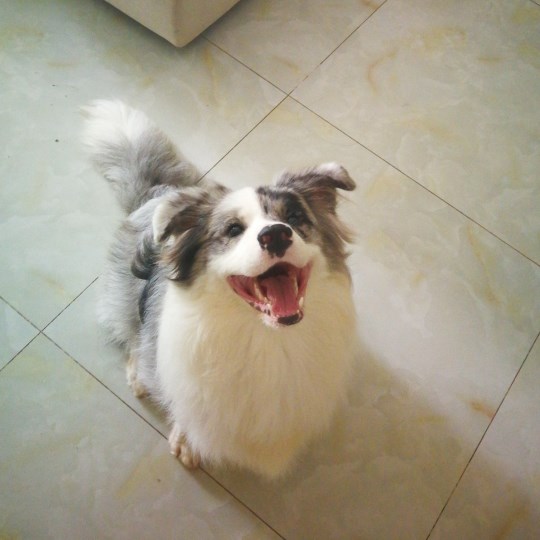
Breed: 2594-n000109-Border_collie